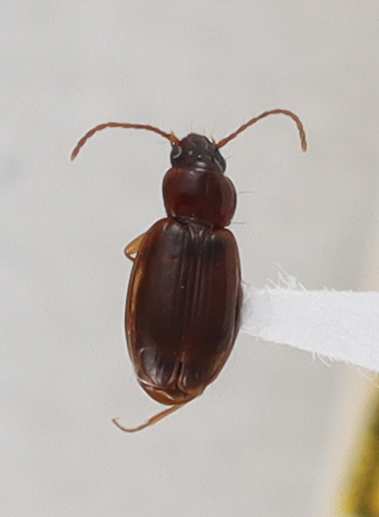
Scientific name: Trechus obtusus
Plot: 14
Trap: E
Collected: 20210908